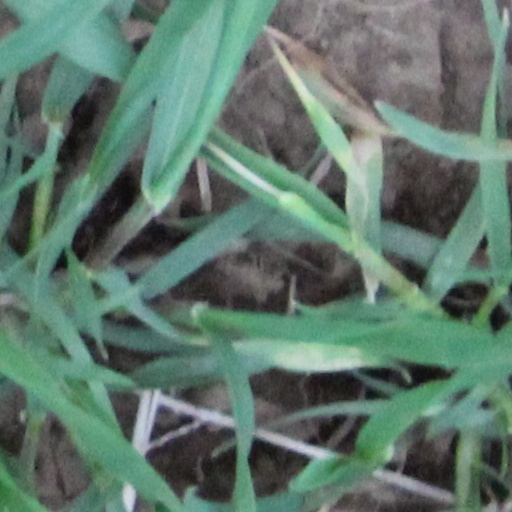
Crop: wheat